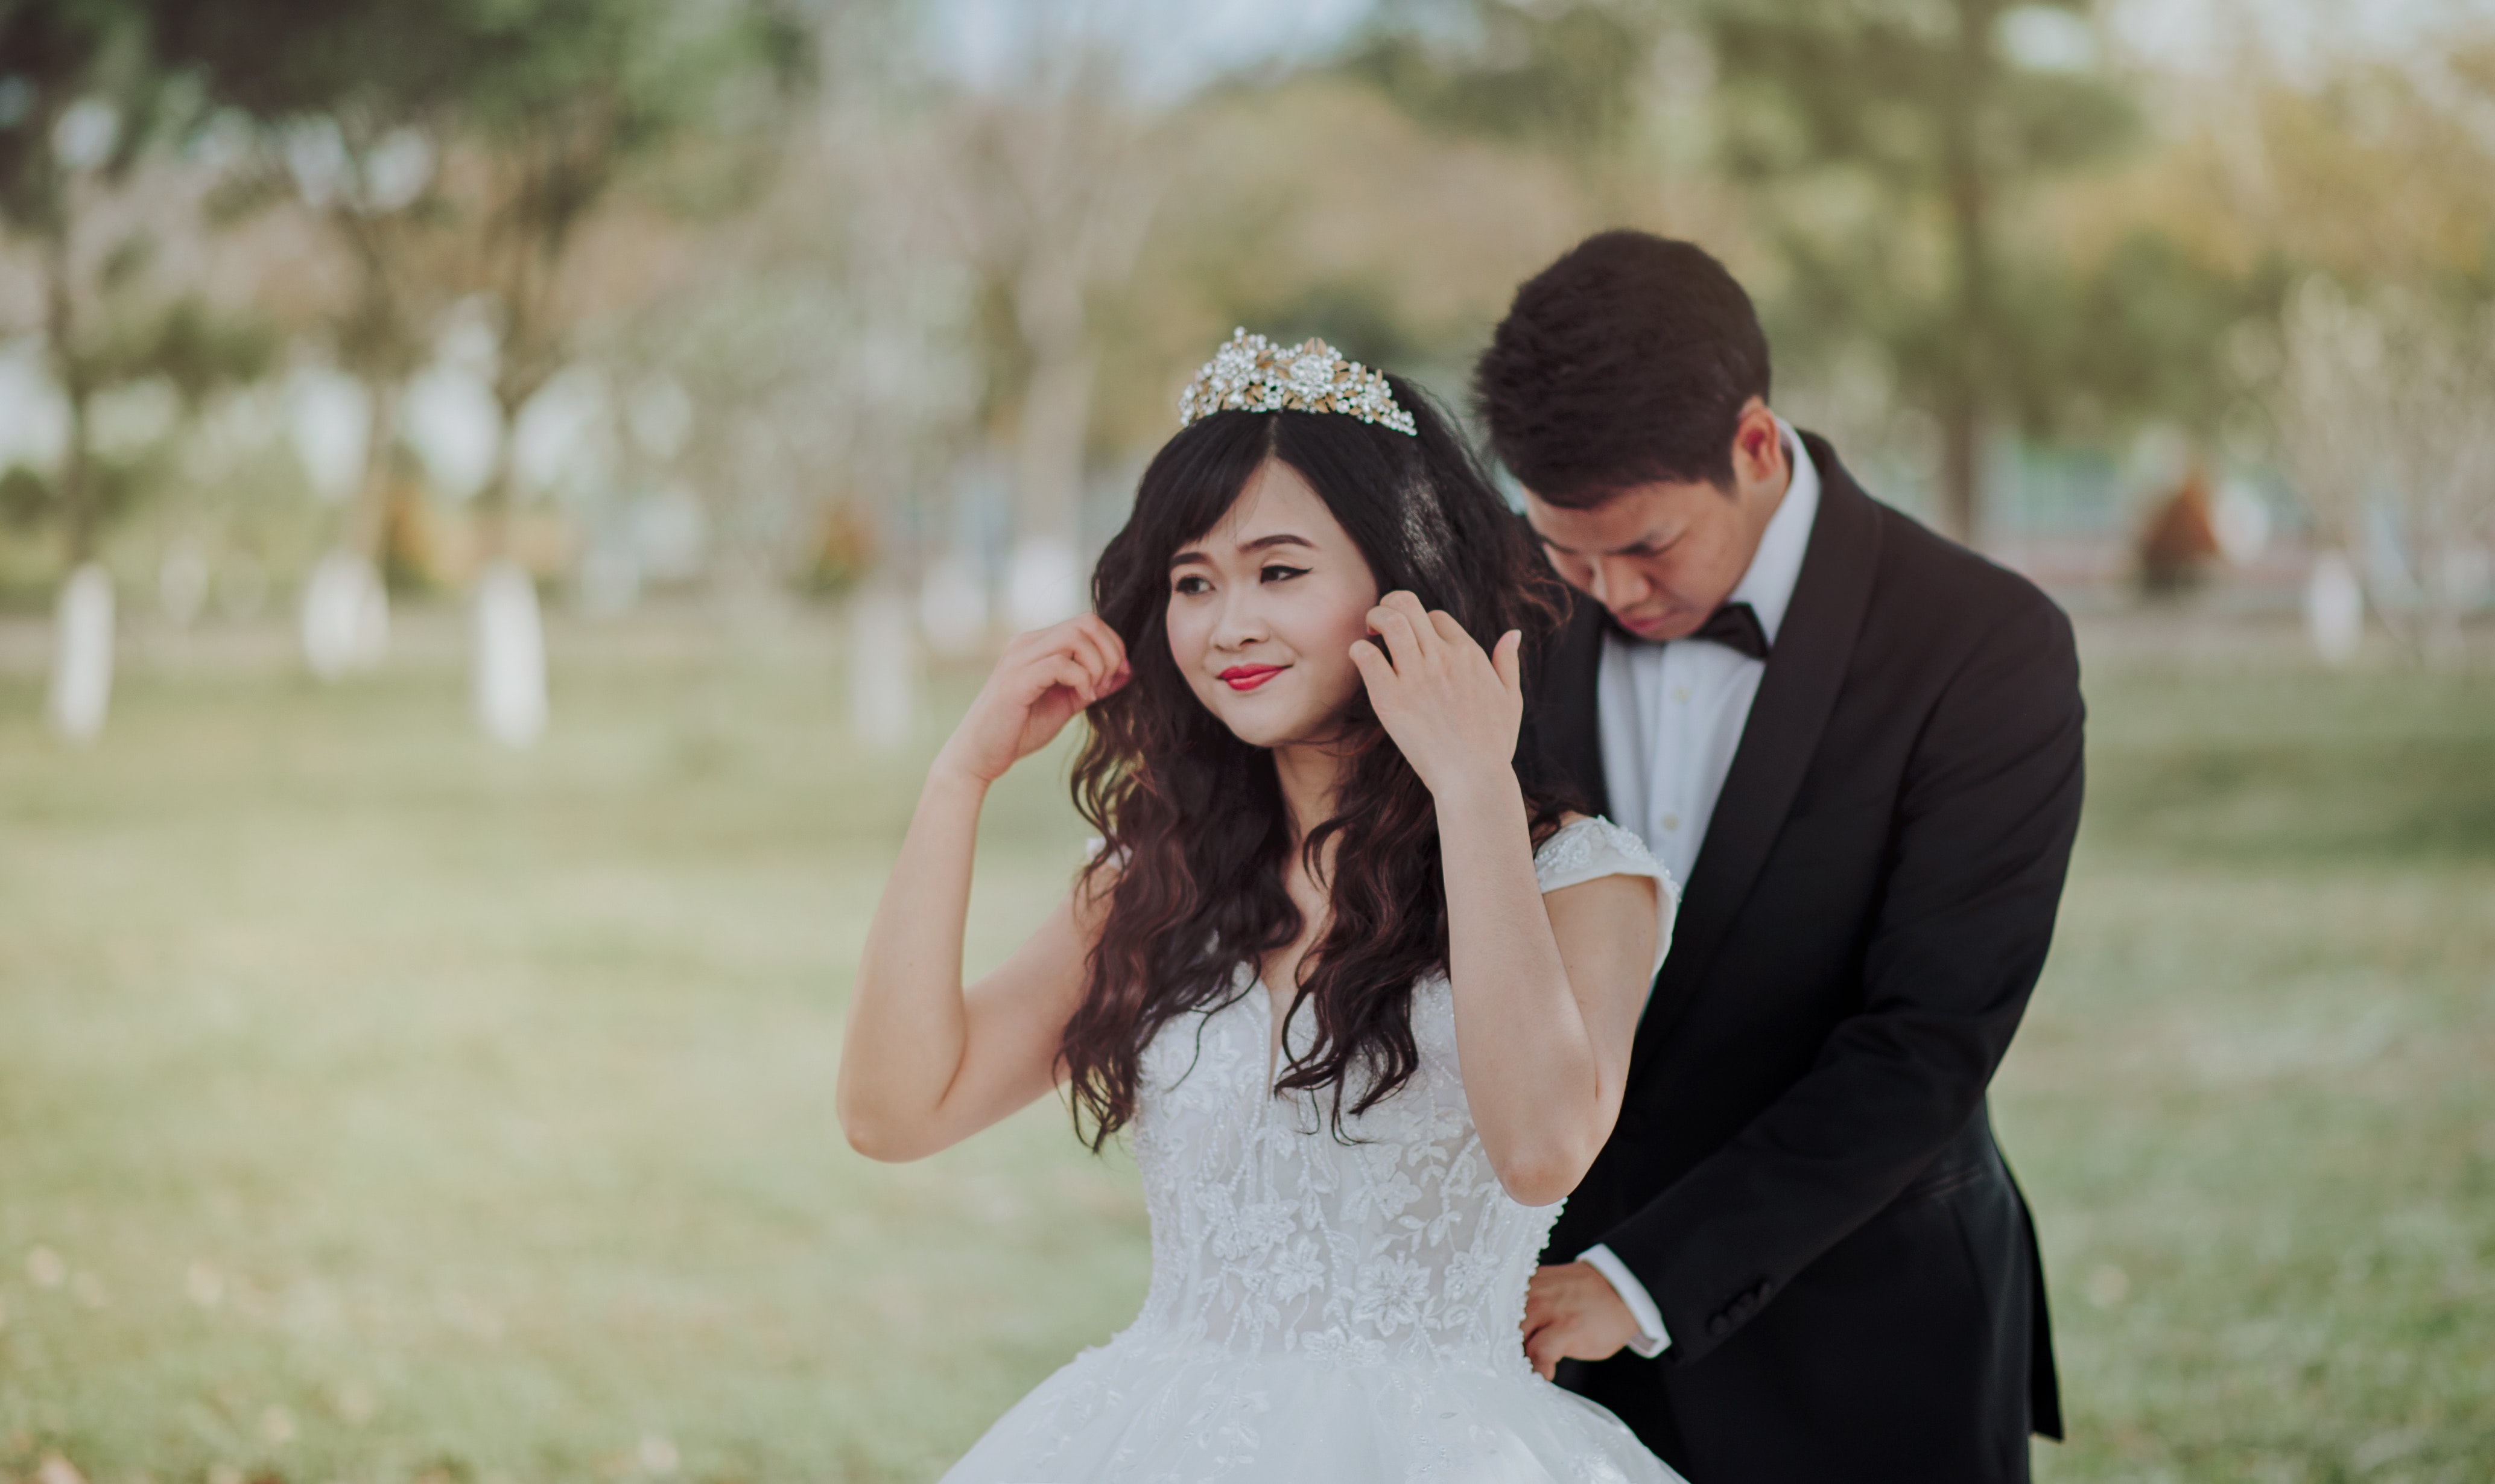
photograph, bride, wedding dress, dress, facial expression, gown, clothing, bridal clothing, skin, red, ceremony, beauty, formal wear, wedding, veil, pink, headpiece, hairstyle, happy, suit, hair accessory, event, romance, tradition, fashion, interaction, photography, smile, shoulder, love, headgear, fashion accessory, tuxedo, outerwear, wedding ceremony supply, laugh, gesture, bridal accessory, flower, woodland, wedding reception, honeymoon, marriage, flash photography, sleeve